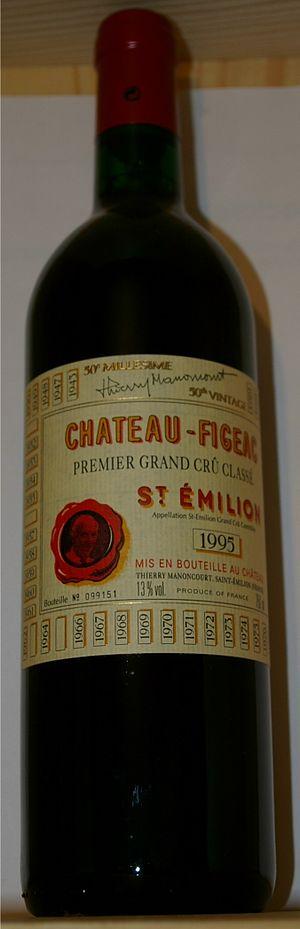
Le Château-Figeac est un vin rouge, en appellation saint-émilion grand cru, produit par le Château de Figeac, un domaine viticole situé sur la commune de Saint-Émilion, en Gironde. Son vin est reconnu comme « premier grand cru classé B » sans interruption depuis 1955, date du premier classement des vins de Saint-Émilion.